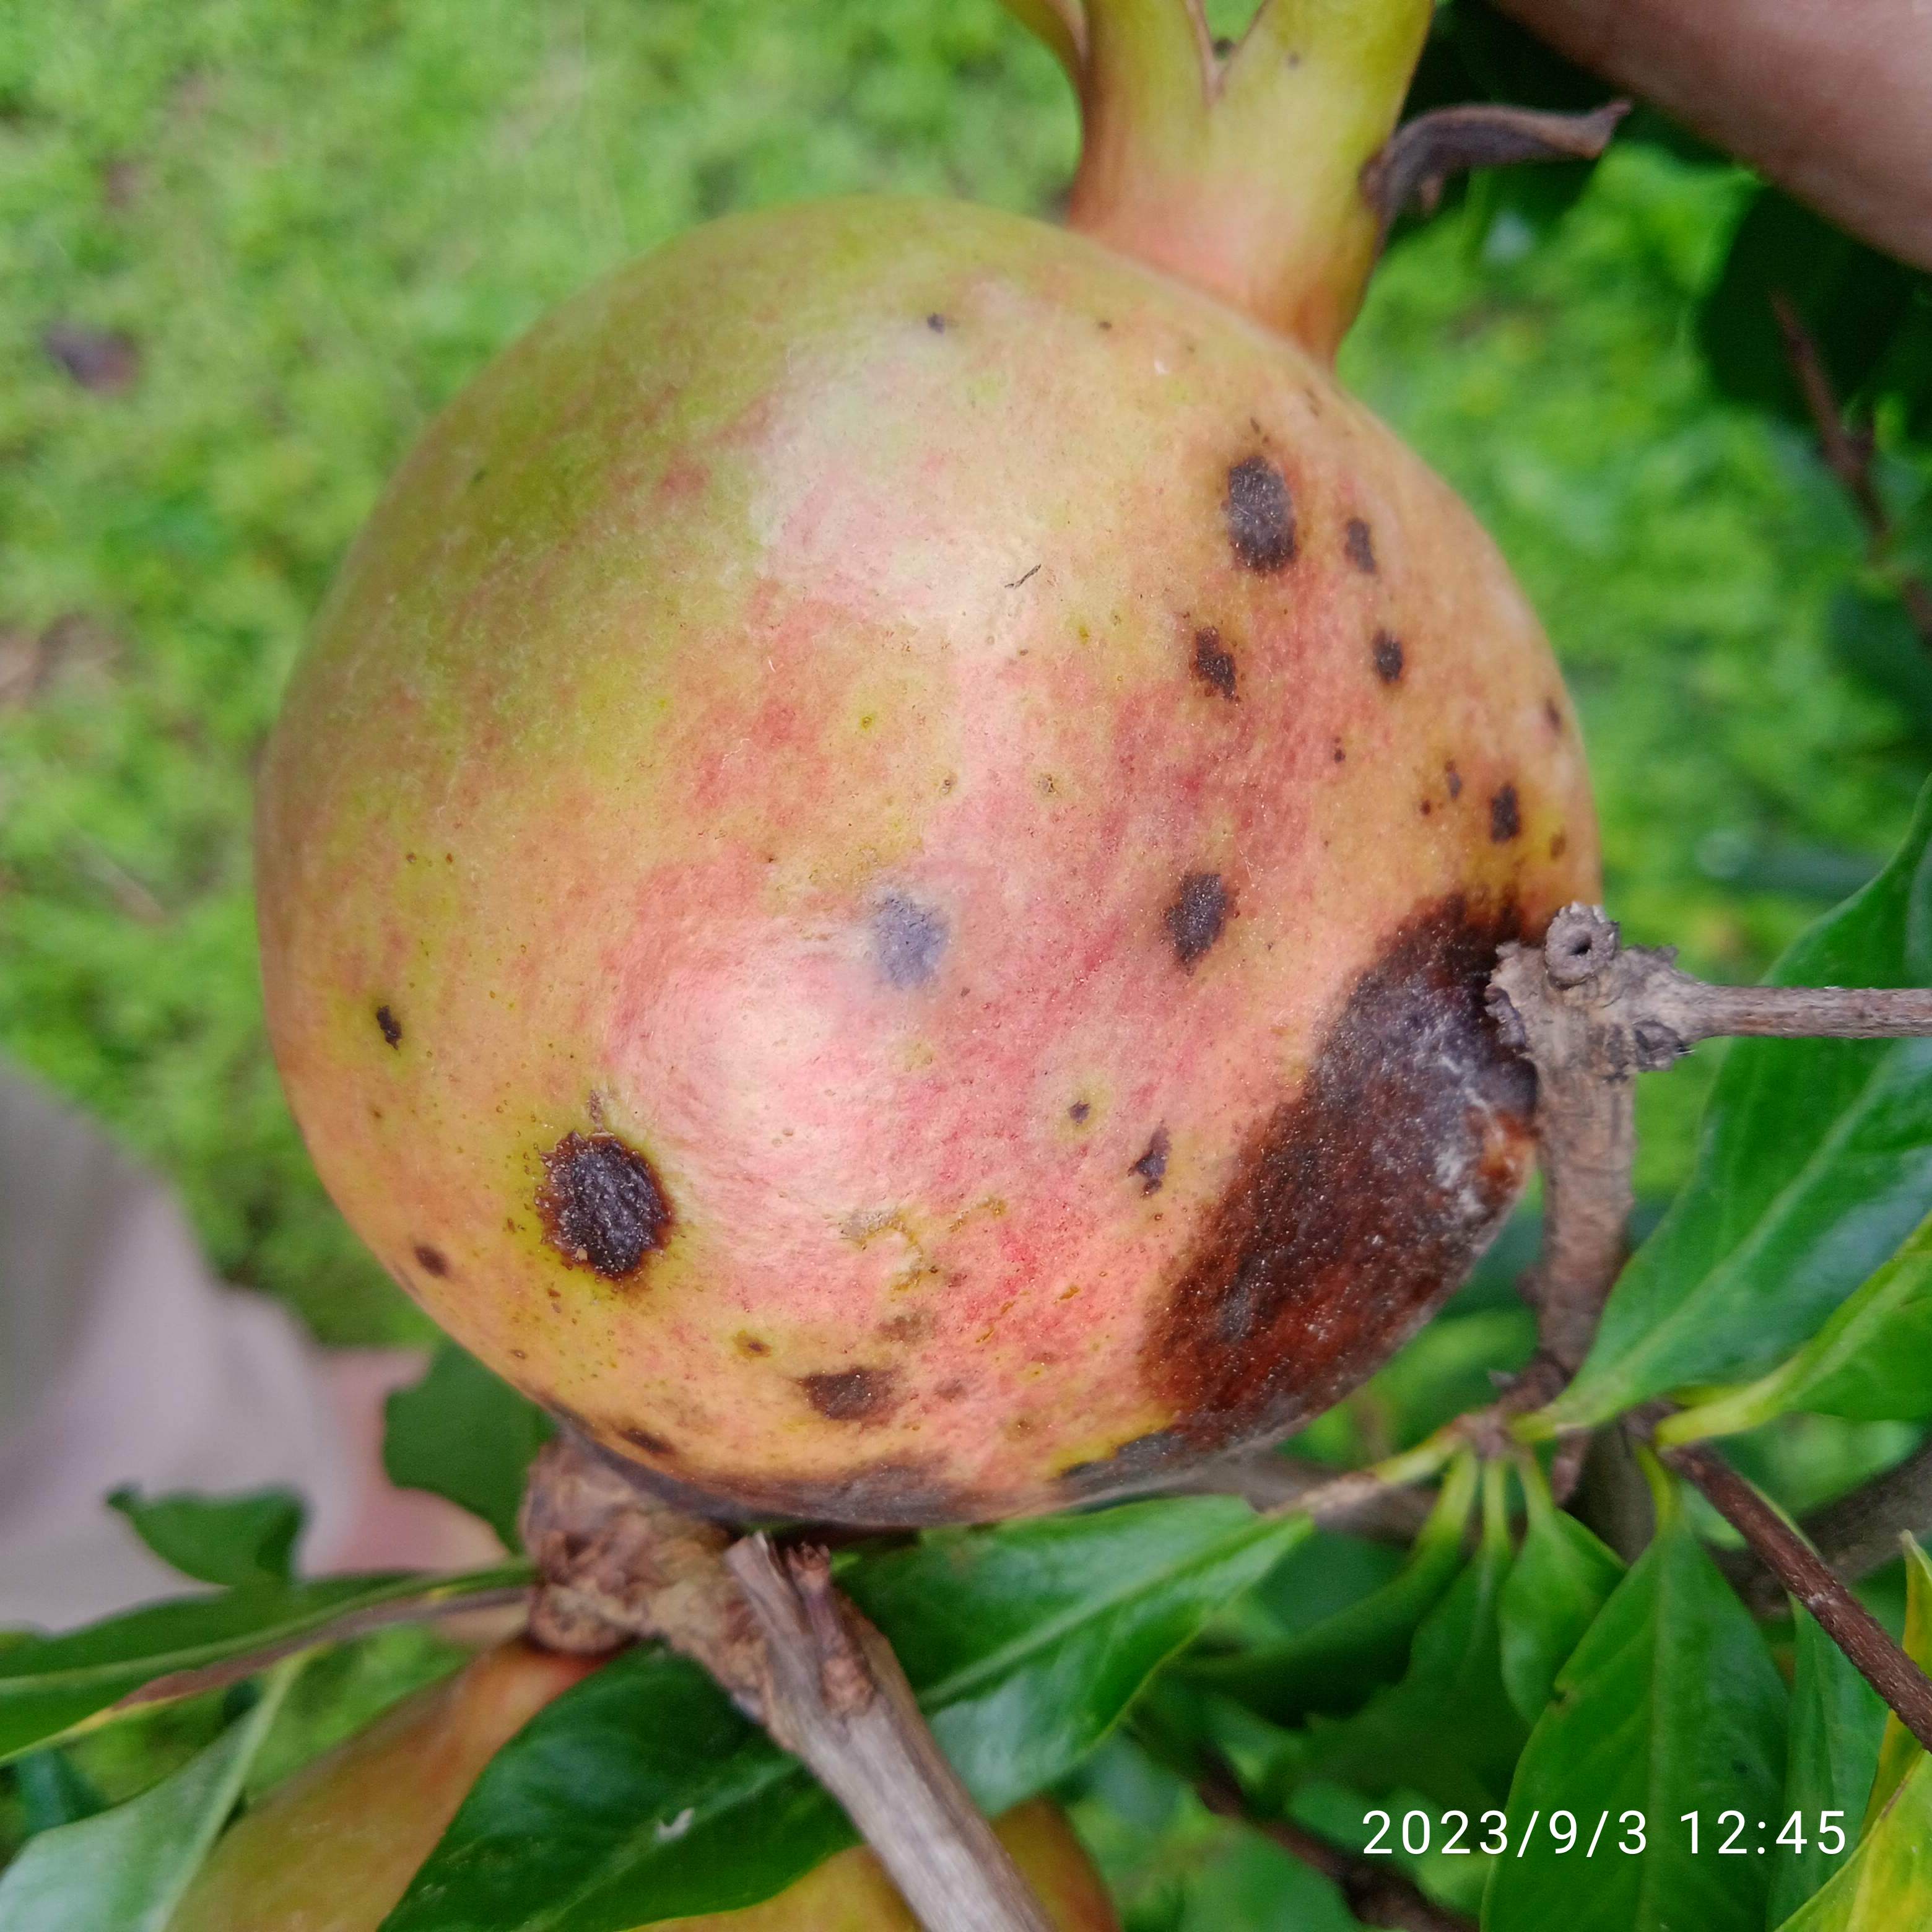
Label: Anthracnose